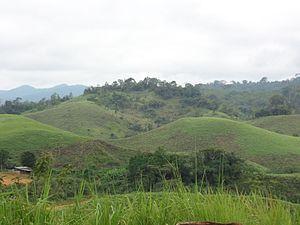
Beauté des collines de la ville de mimongo
Mimongo est une petite ville du sud du Gabon, chef-lieu du département d'Ogoulou dans la province de la Ngounié.